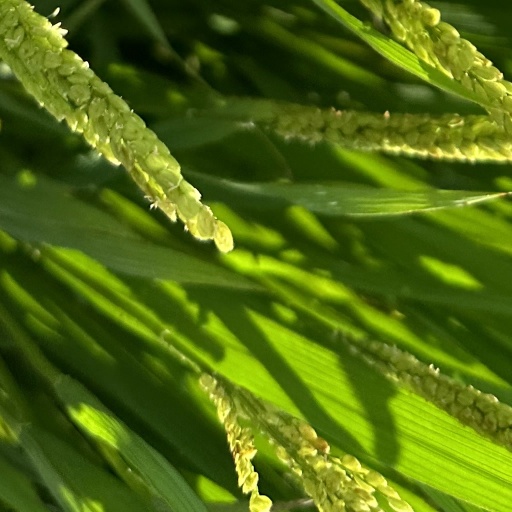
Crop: rice